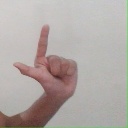
अक्षर: ल